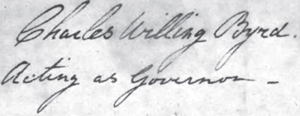
Charles Willing Byrd, est un juge et home politique américain.